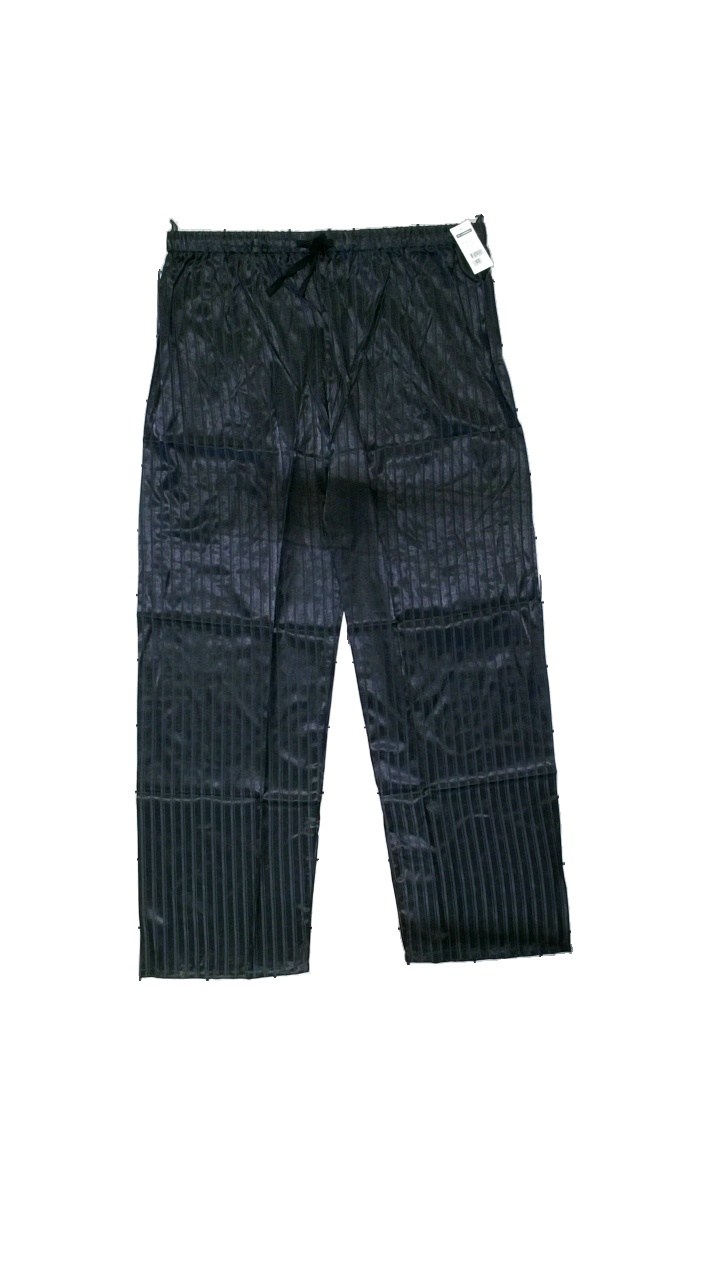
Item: Pajamas (Men)
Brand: Livergy
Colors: Multicolor, Black, Grey
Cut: Regular, Loose
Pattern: Striped
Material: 83% polyester, 17% cotton
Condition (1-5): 4
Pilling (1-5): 4
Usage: Reuse
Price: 50-100